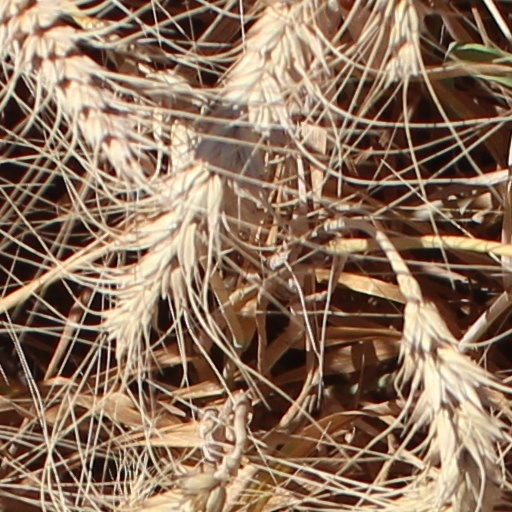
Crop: wheat